Valefar

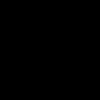

In demonology, Valefar (also Valefor, Malaphar, Malephar, Valafar) is a Duke of Hell. He tempts people to steal and is in charge of a good relationship among thieves. Valefar is considered a good familiar by his associates "till they are caught in the trap". He commands ten legions of demons.